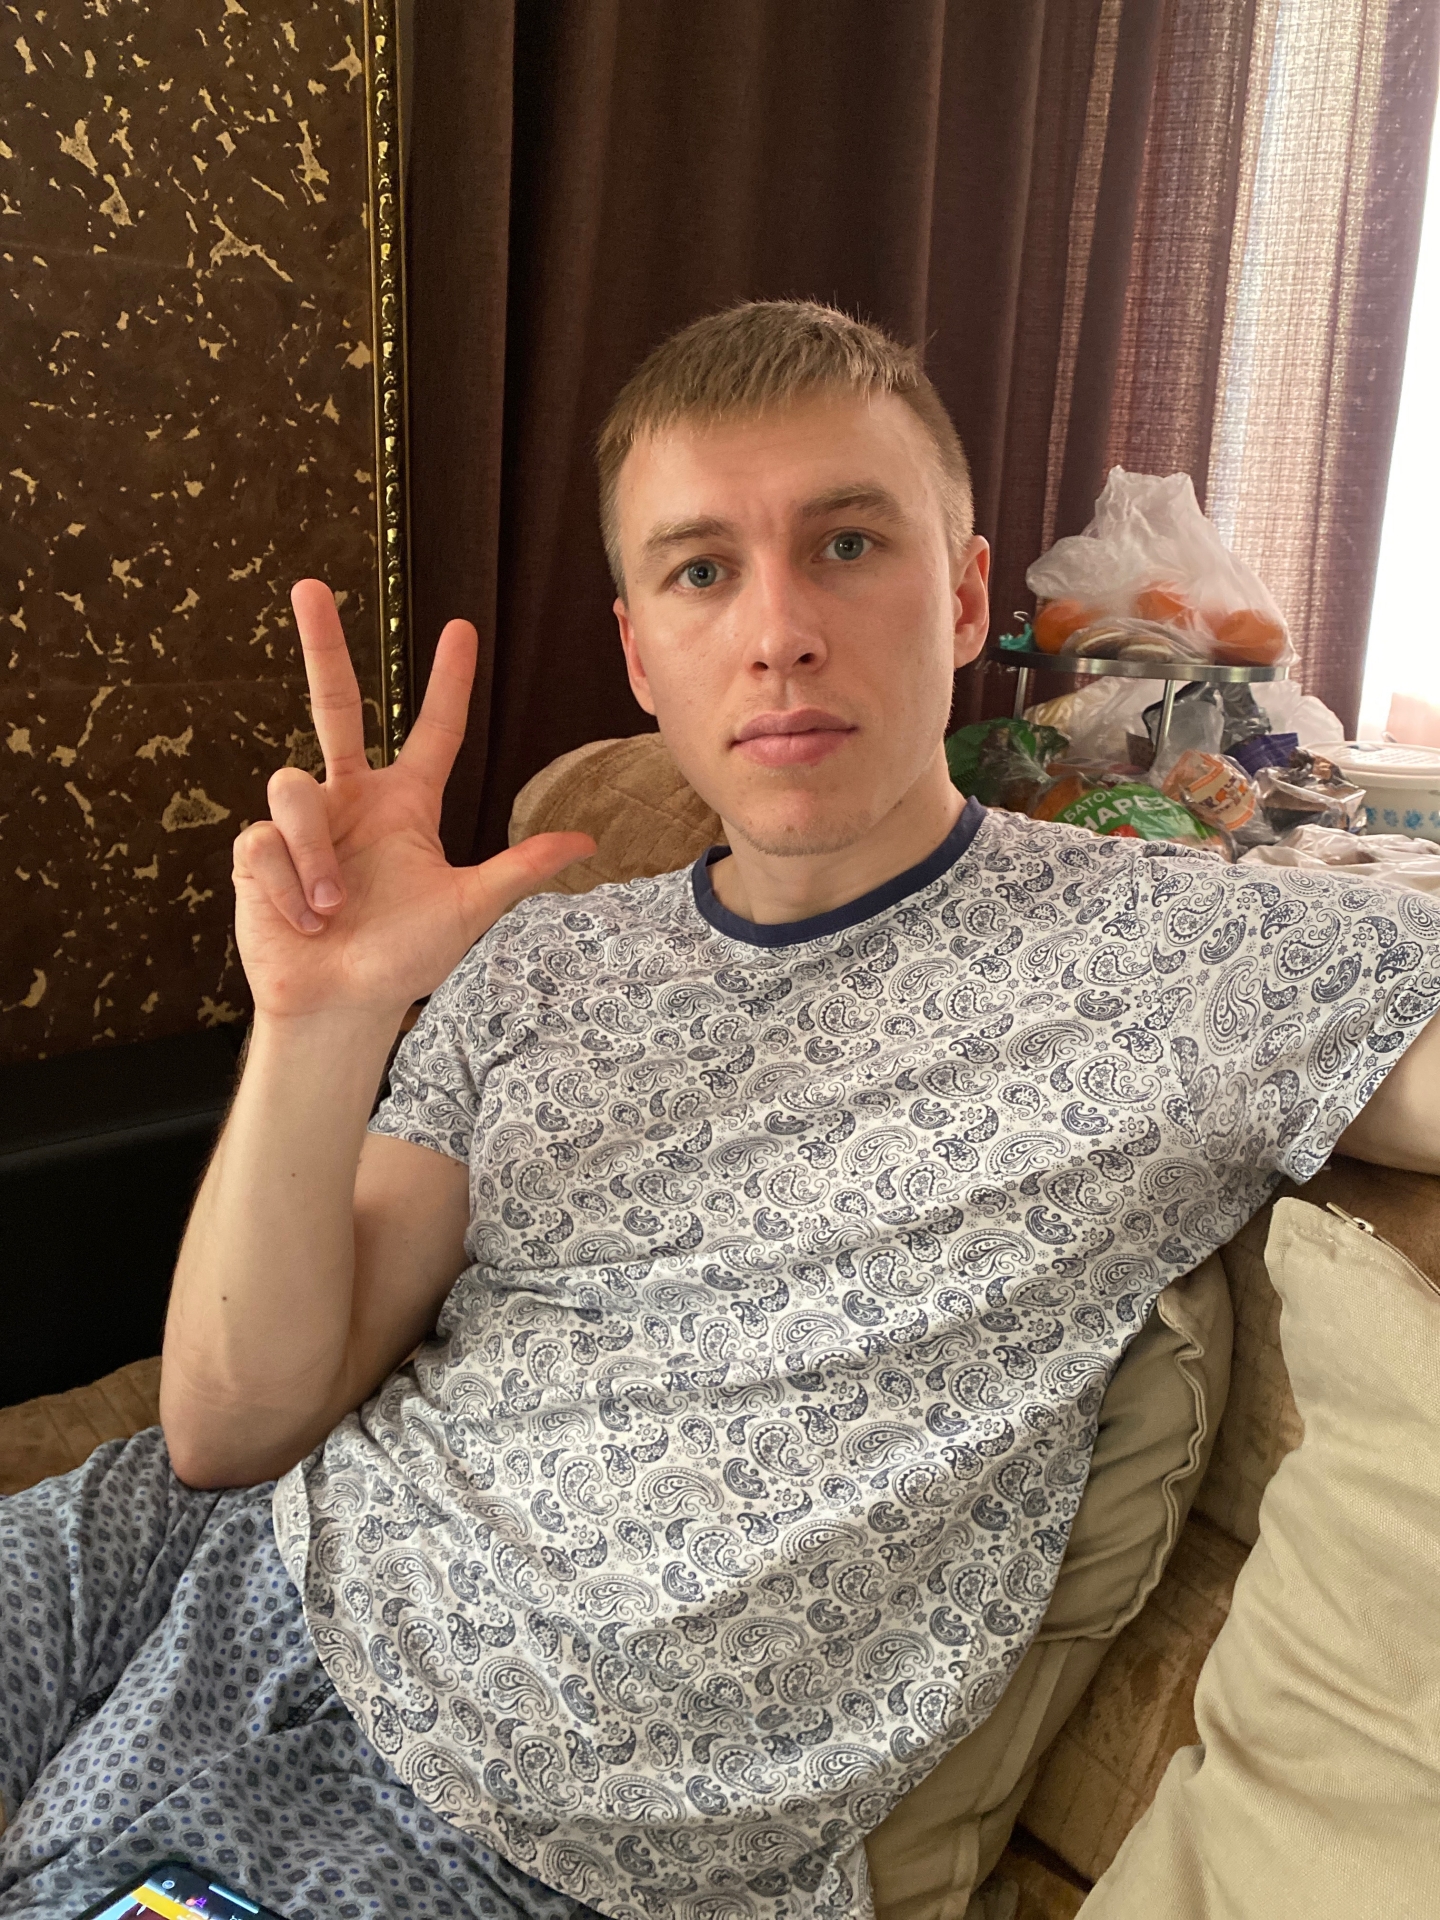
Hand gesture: three2